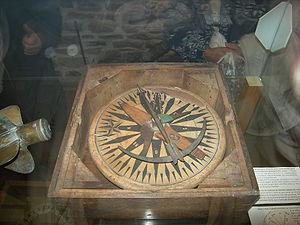
Taximètre de marine. Utilisé pour estimer de nuit la route suivie par un autre navire à voile. Musée de la mer de Paimpol.
Un taximètre est un appareil de mesure utilisé en navigation maritime, il fournit une information appelée un gisement.